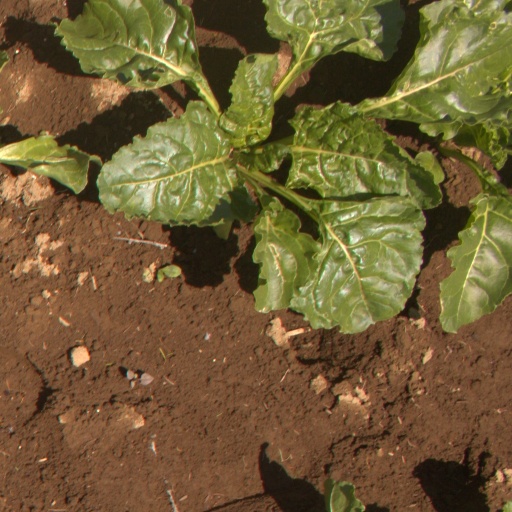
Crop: sugar beet